Raam (2005 film)

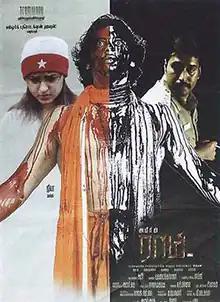
Poster

Raam is a 2005 Indian Tamil-language mystery thriller film written, produced and directed by Ameer. The film stars Jiiva, Gajala and Saranya Ponvannan, with Kunal Shah, Rahman, Ganja Karuppu and Murali playing supporting roles. The film was released on 4 March 2005 and became a sleeper hit. It was screened at the 2006 Cyprus International Film Festival, where it won two awards for Best Actor and Best Musical Score for Jiiva and Yuvan Shankar Raja, respectively. The film was critically acclaimed with praise for the performances of Jiiva and Saranya, screenplay, music and cinematography. The film was remade in Hindi as "Bolo Raam" (2009) and in Kannada as "Huccha 2" (2018).